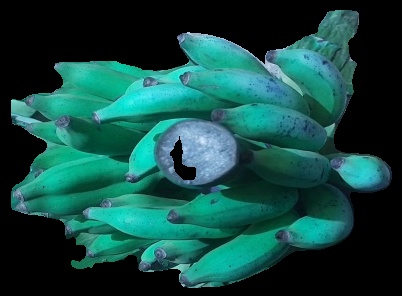
Variety: elakki-bale
Grade: grade3